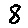
Label: 8